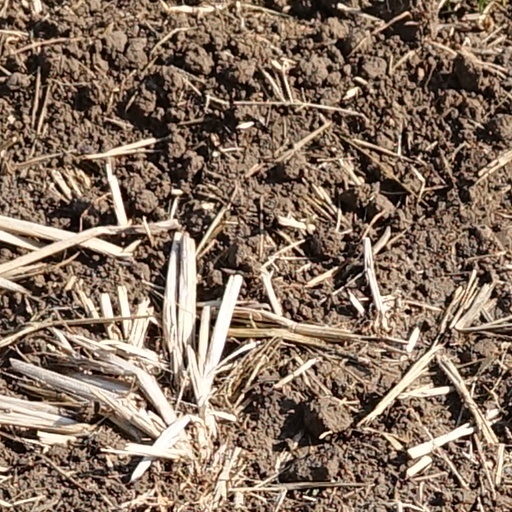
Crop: wheat